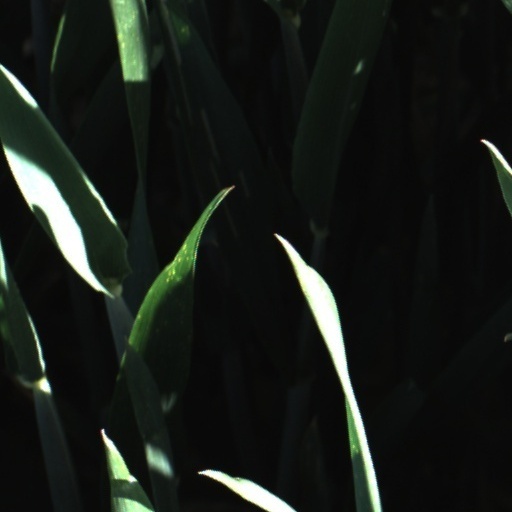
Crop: wheat